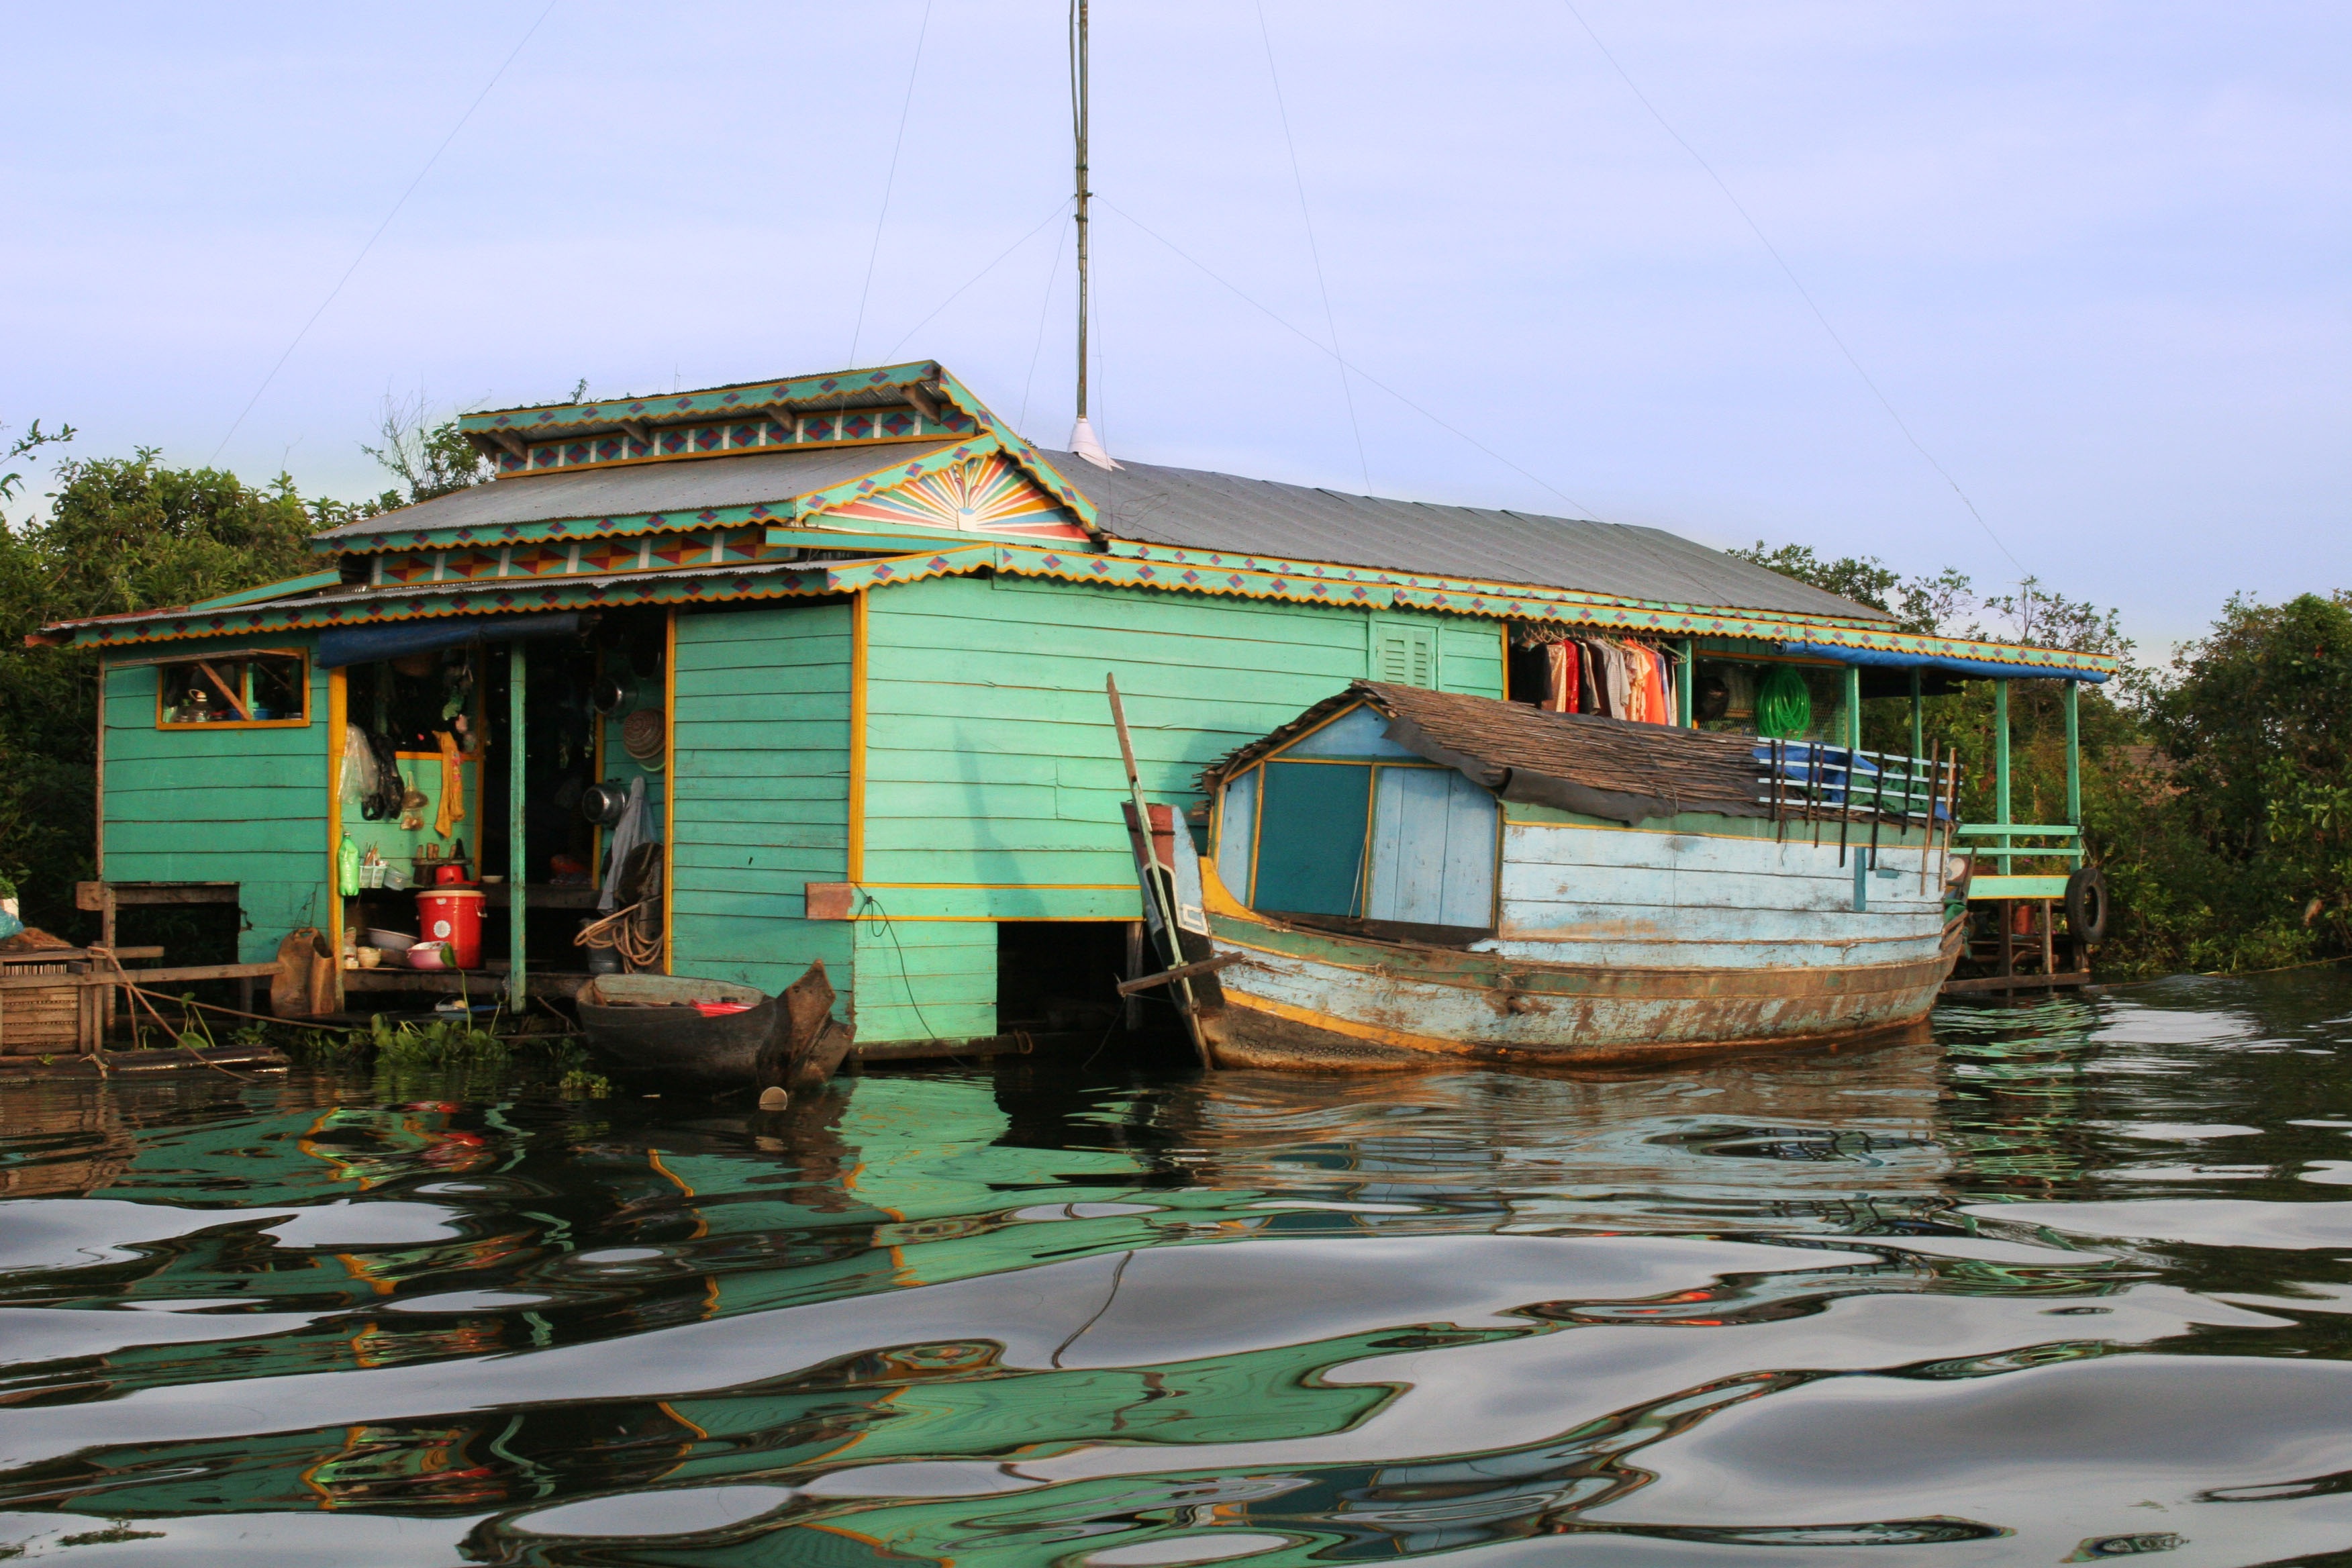
sea, boat, house, lake, river, vacation, shack, vehicle, boathouse, floating, waterway, cambodia, seam reap